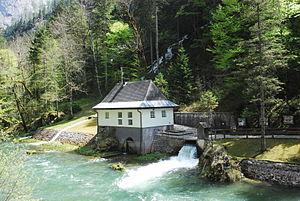
Cette liste de sources par débit a pour objectif de classer les sources dont le débit moyen est supérieur à 1 000 litres/seconde.